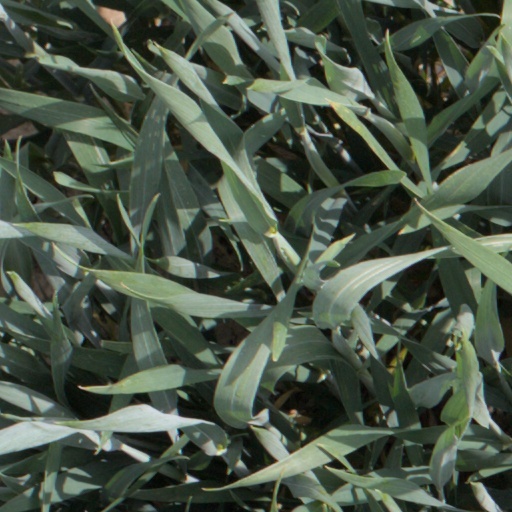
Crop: wheat